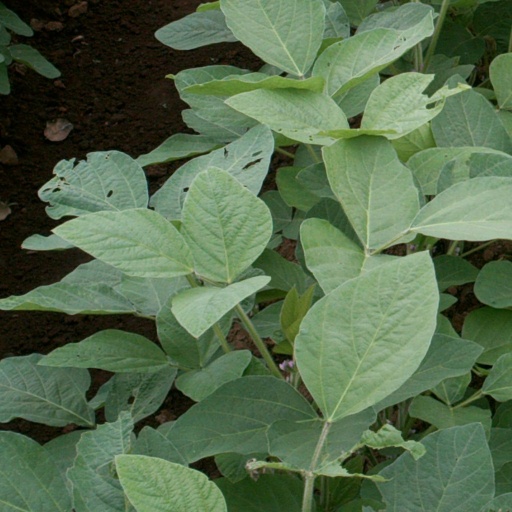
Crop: soybean